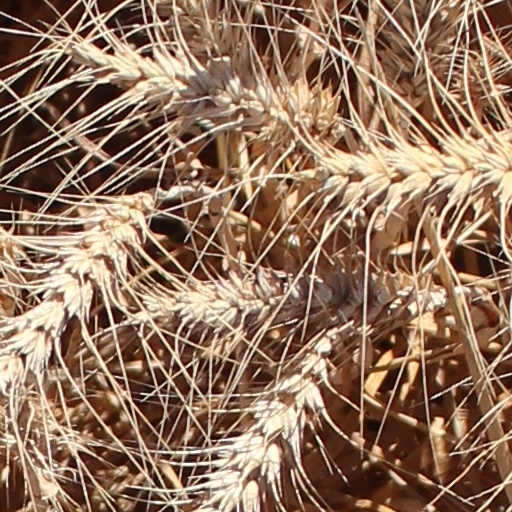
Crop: wheat